Annapolis Valley Apple Blossom Festival

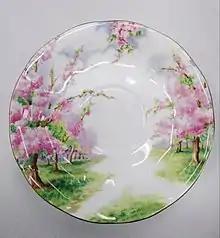
"Blossom Time" saucer by Royal Albert - Designed by G. R. Palmeter

Early promoters of the festival intended for the event to recognize the natural environment of the Valley and the historic background of the apple growing industry, as well as to provide an opportunity to foster and develop local cultural talent. As a result of change and diversification of the region's growing economy, the festival now showcases a variety of local businesses, while continuing to promote local cultural talent and highlight the area's natural environment.